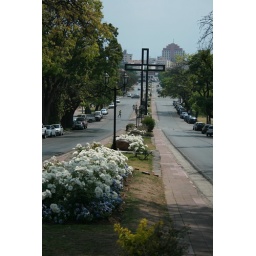
cross in the middle of the street